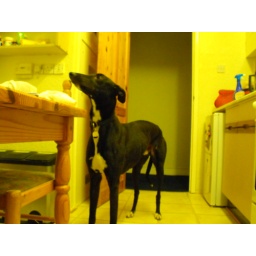
dog in kitchen